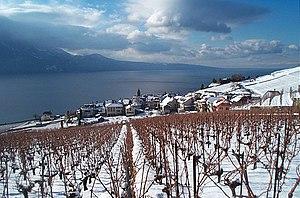
Village de fr:Rivaz, fr:Lavaux, fr:Vaud, fr:Suisse vue depuis le Monteiller en hiver
Un terroir viticole est un groupe de parcelles agricoles. Elles doivent se situer dans la même région, correspondre à même type de sol tant au point de vue géologique qu'orographique, avoir des conditions climatiques identiques, et ses vignes être conduites avec les mêmes techniques viticoles. Ces conditions, qui définissent un terroir, contribuent à donner un caractère unique, une « typicité » aux raisins récoltés, puis au vin qui en sera issu.
Longtemps, la viticulture fut une spécialité de quelques pays — dont la Grèce, l'Italie, la France, l'Allemagne, l'Espagne et le Portugal — mais aujourd'hui, une cinquantaine de pays peuvent disputer à l'Europe le privilège de planter des vignes et de récolter du vin. La tradition biblique selon laquelle la divinité aurait accordé à Noé échoué sur le mont Ararat le privilège de planter la vigne recouvre une réalité historique puisque les premières vignes cultivées pendant l'Antiquité l'ont été dans le Croissant fertile. Toutefois, les recherches scientifiques ont prouvé que les premières vinifications se sont faites dans l'actuelle Géorgie il y a près de 8'000 ans.